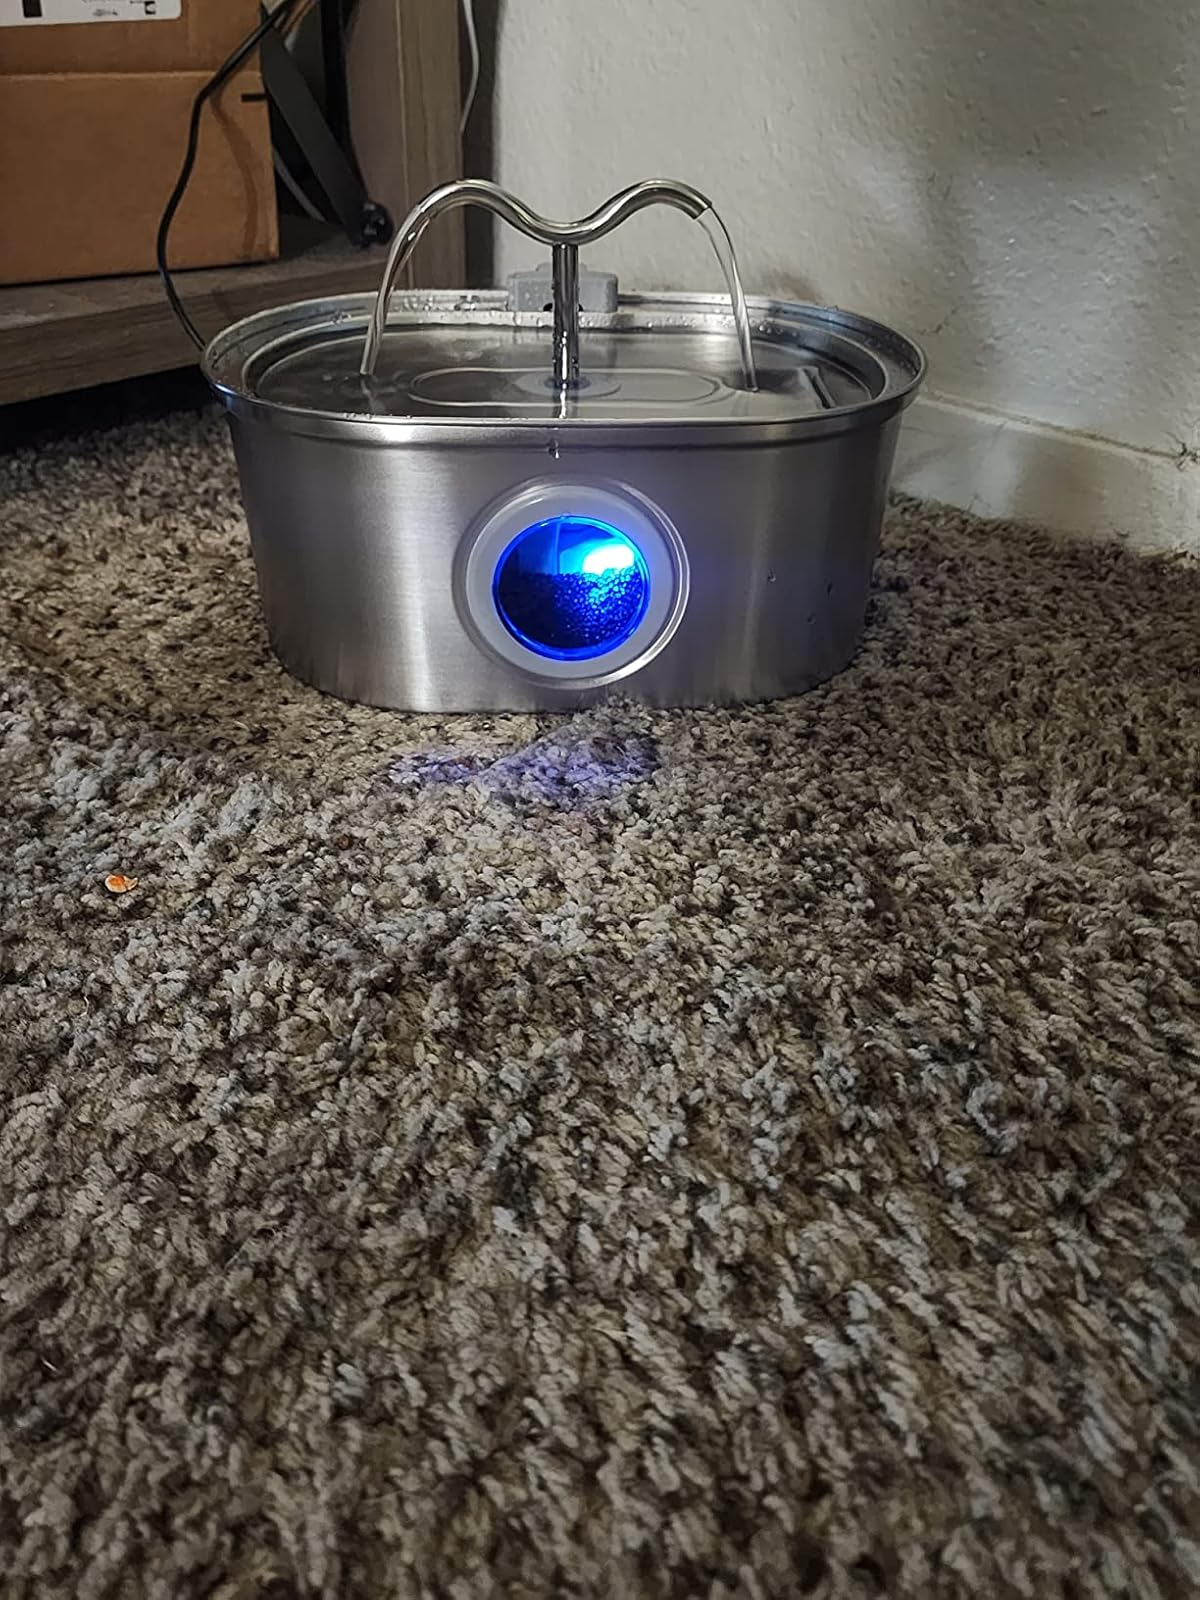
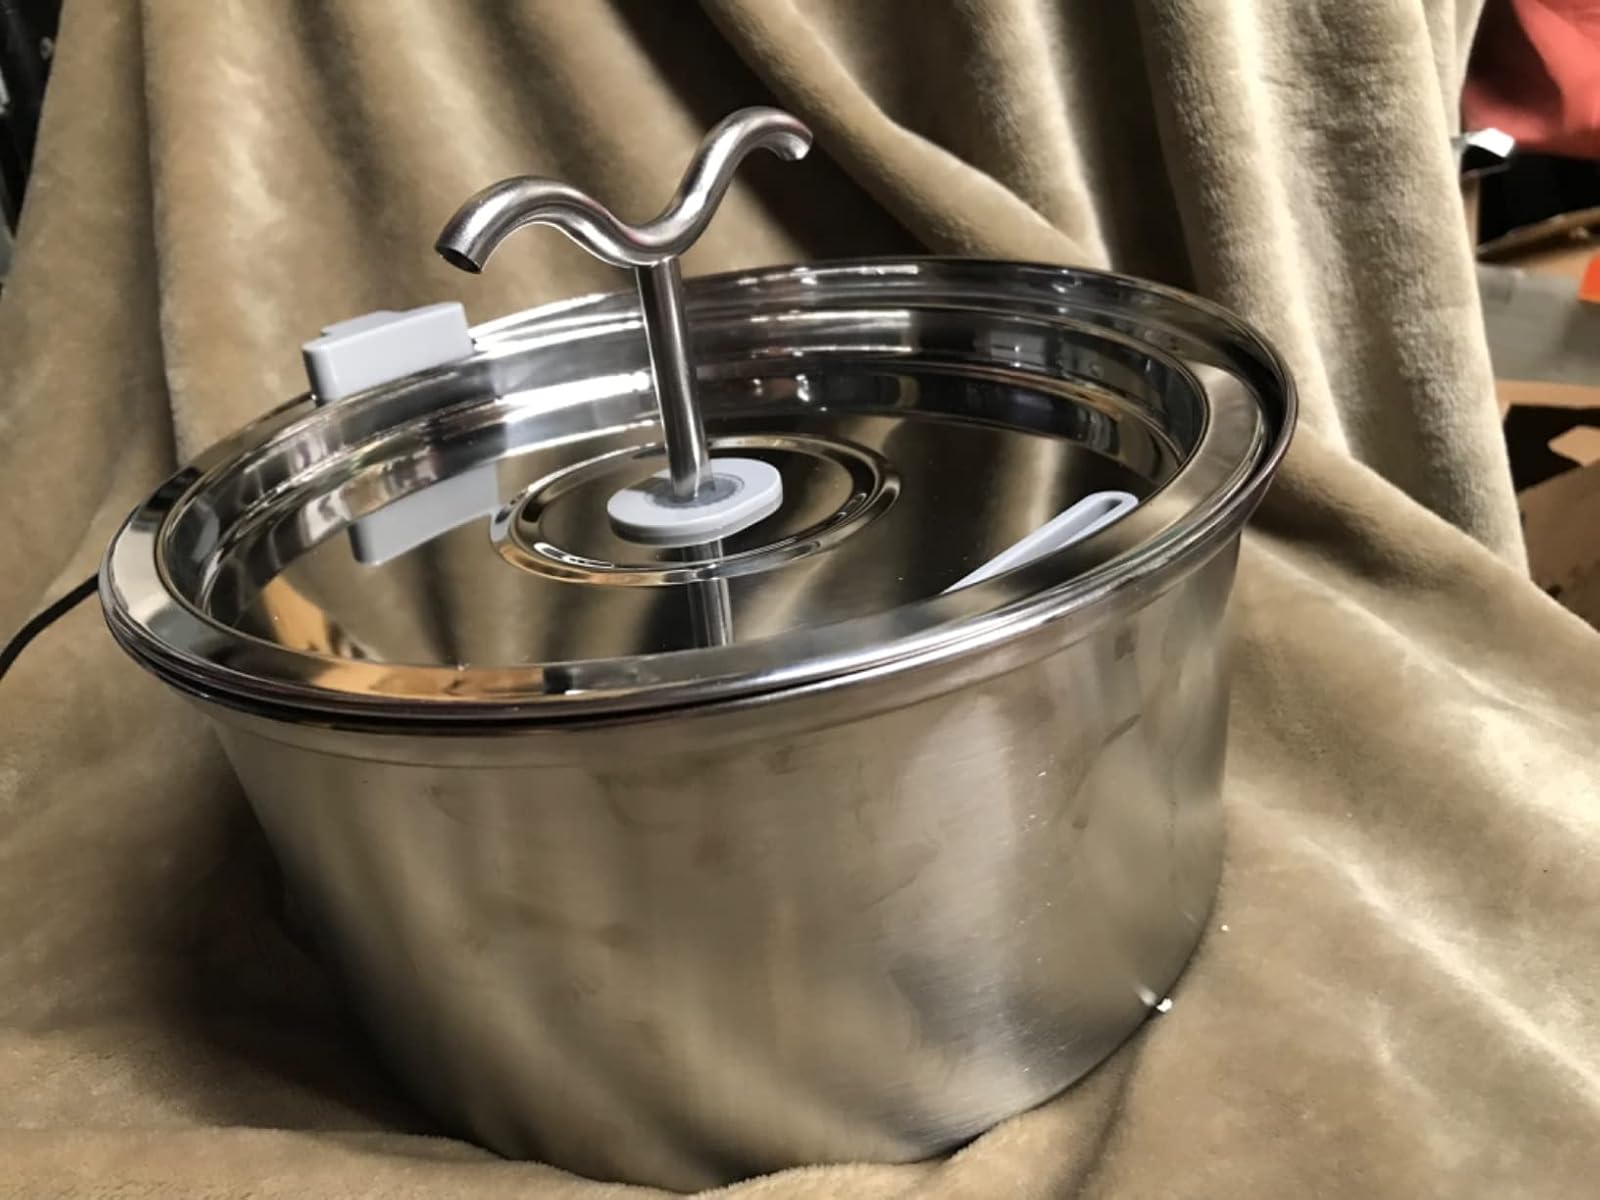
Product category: items_bowl
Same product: no